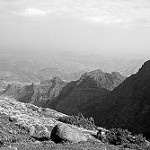
Label: B & W